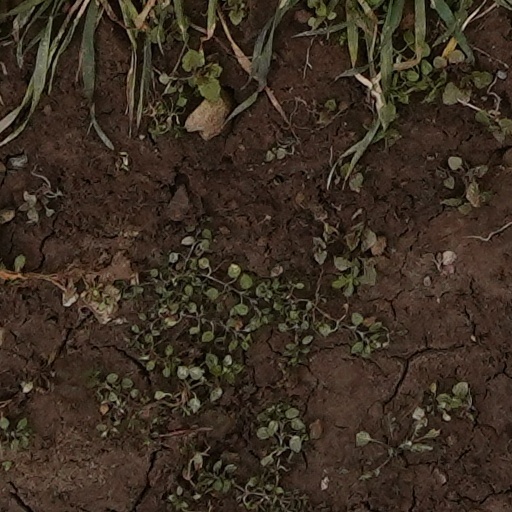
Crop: wheat